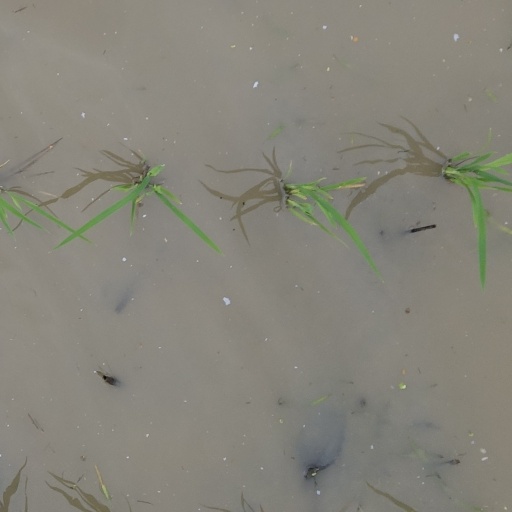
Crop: rice